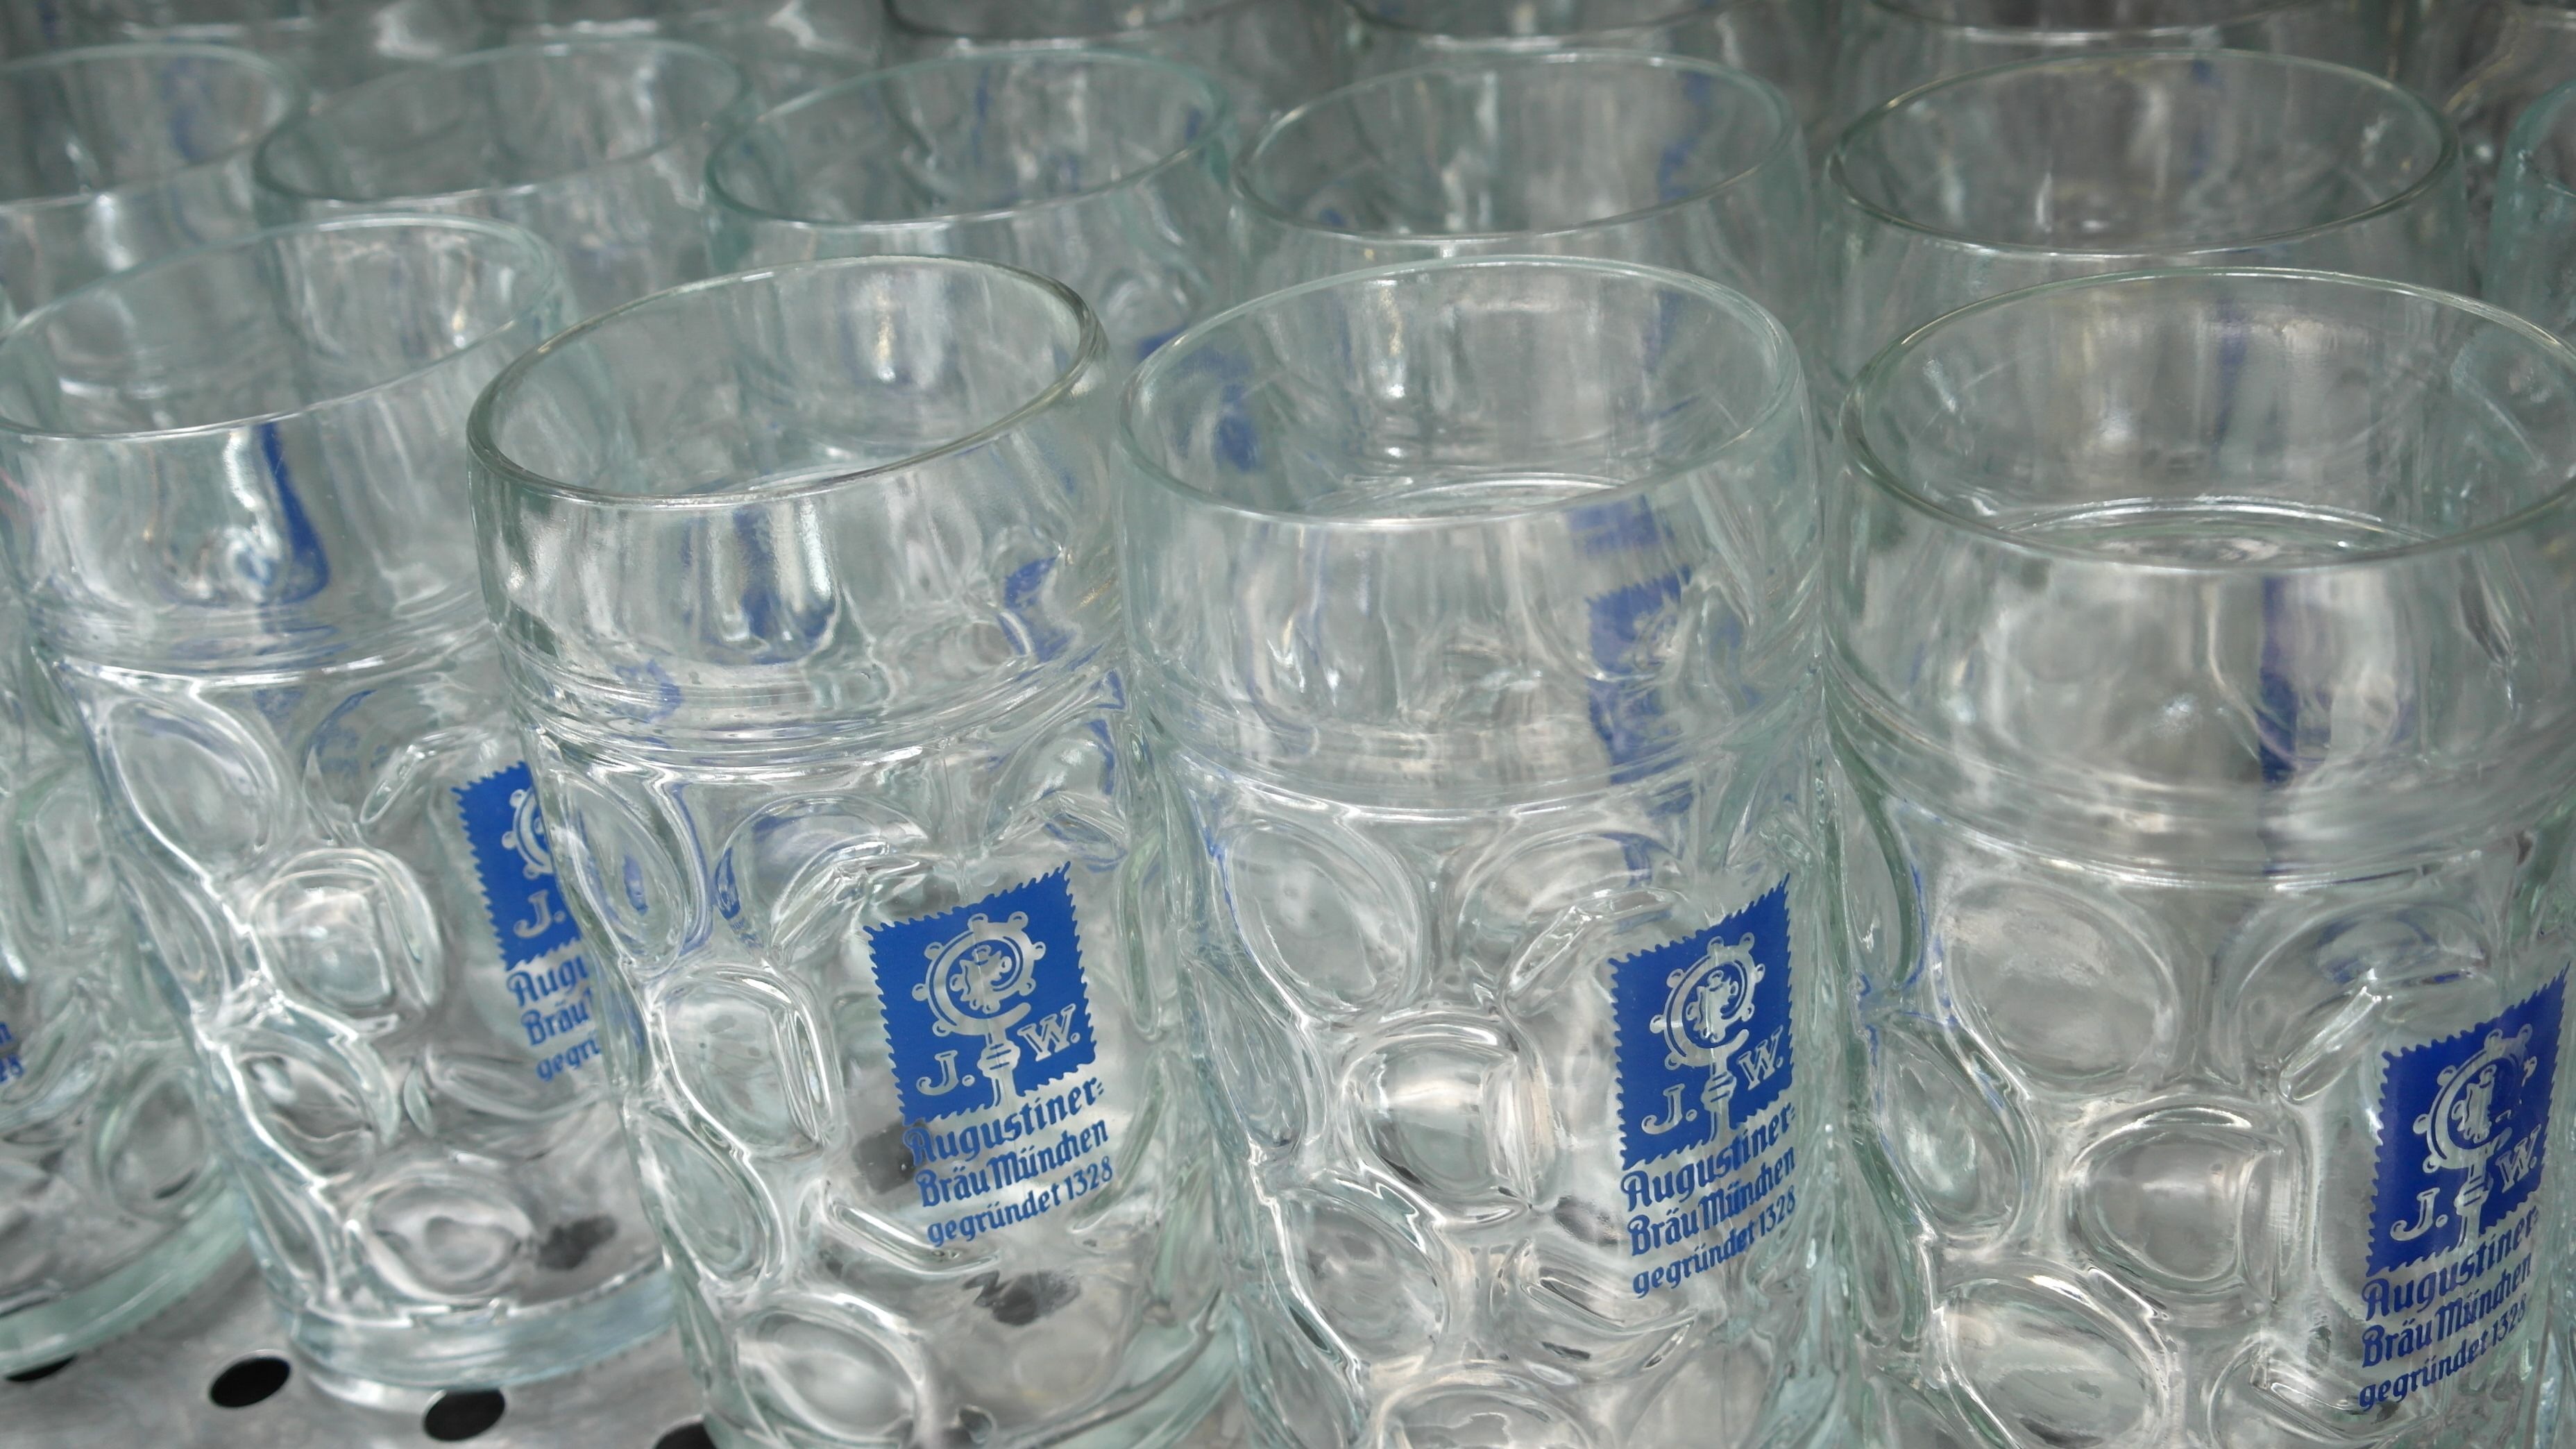
water, glass, drink, bottle, blue, mug, tableware, beer, glass bottle, mason jar, mineral water, product, thirst, bavaria, tradition, beer garden, plastic bottle, drinking water, beer mug, glass mug, bottled water, distilled beverage, drinkware